Washington Square (Oregon)

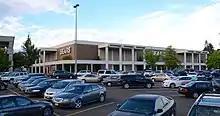
The Sears store opened in 1973, as one of the mall's first tenants.

In April 1978, the Liberty House store, located on the mall's north side, was taken over by Frederick & Nelson (F&N). The following year, Frederick & Nelson acquired the entire Lipman's chain, and in connection with that acquisition, F&N moved within the mall from the space it had occupied for only one year to the much larger ex-Lipman's space, on the mall's west side. Mervyn's took over the space vacated by F&N and originally occupied by Liberty House, opening its store in October 1979.